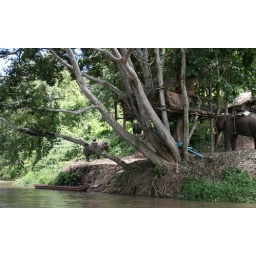
Another elephant camp by the river